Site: brandenburg
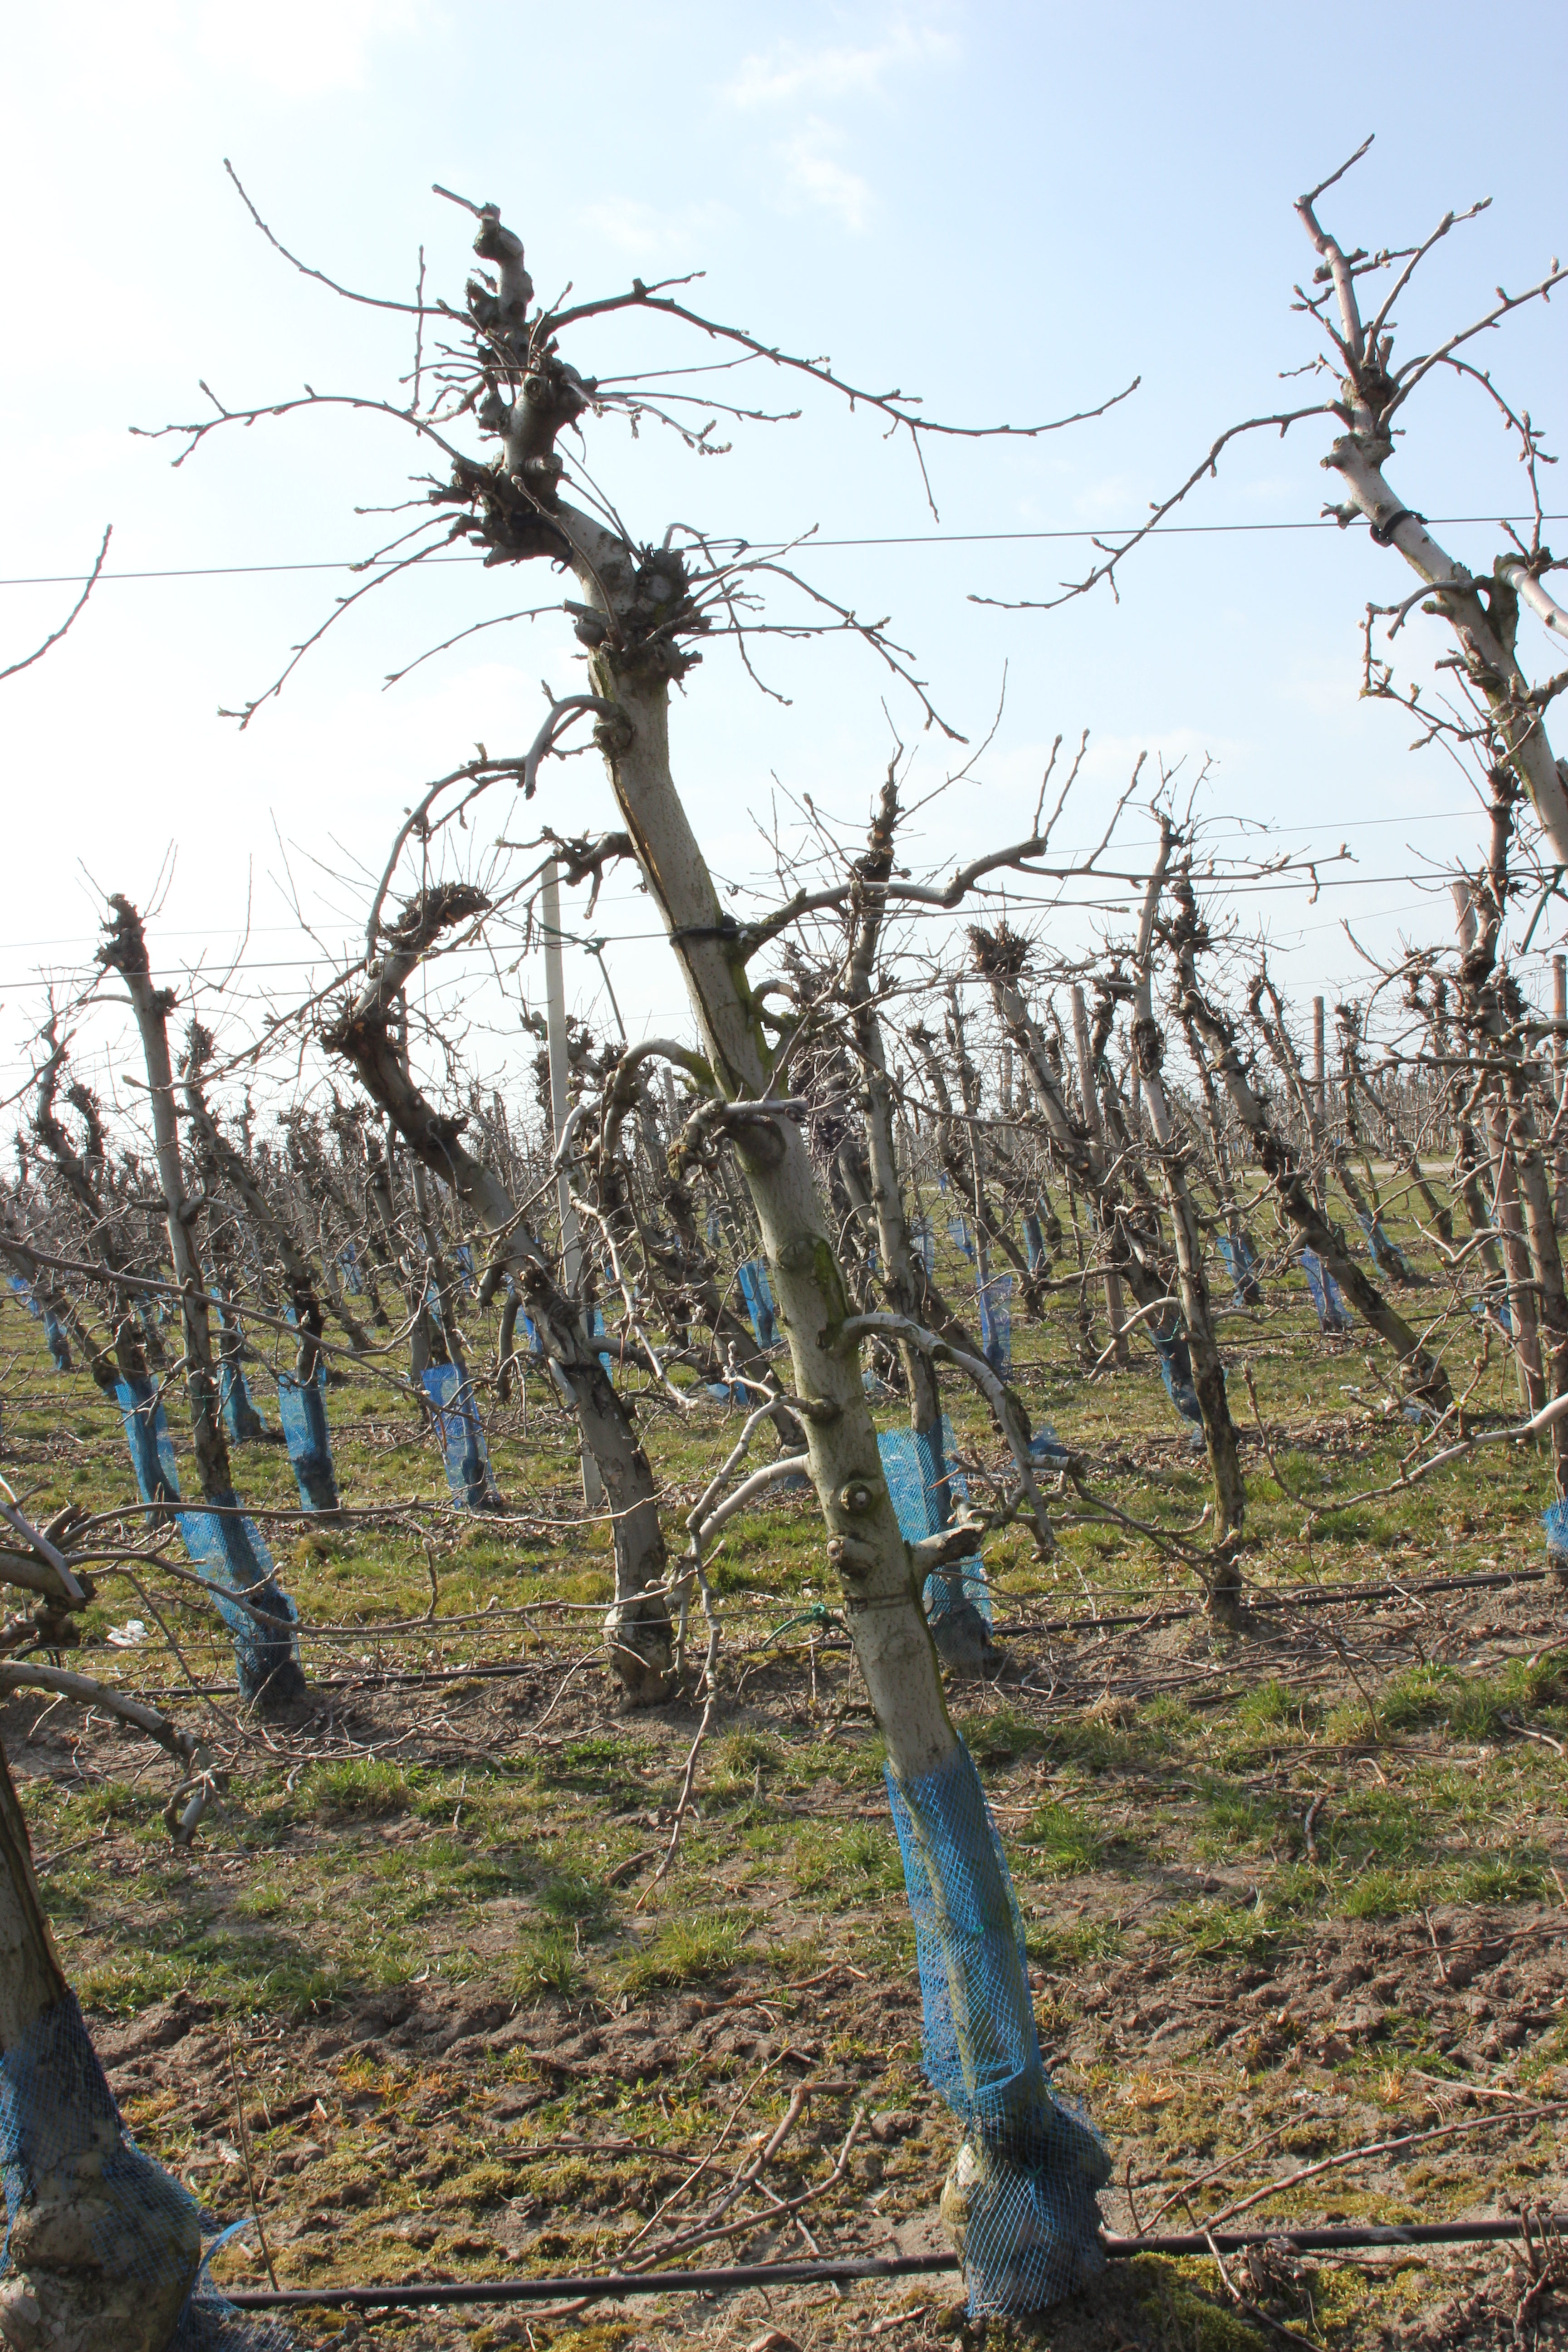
Growth stage (BBCH 03): Bud development